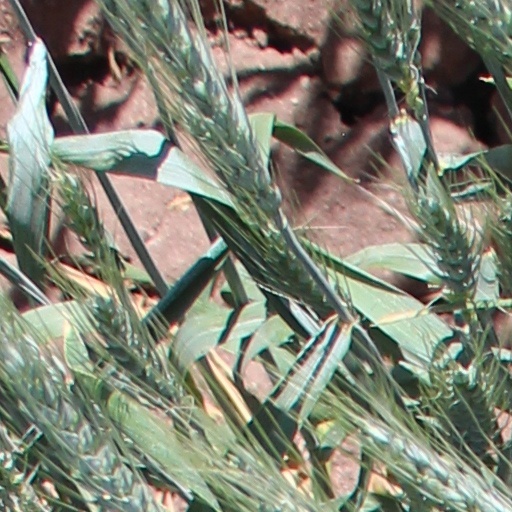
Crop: wheat